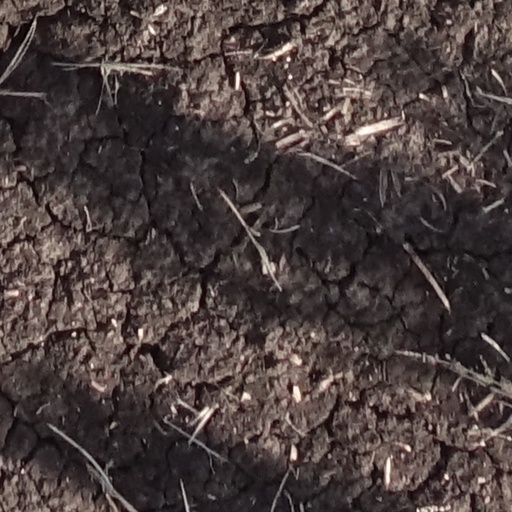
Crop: sorghum